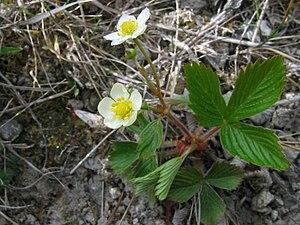
Fraisier est un nom vernaculaire ambigu désignant en français diverses espèces du genre Fragaria produisant généralement des fraises, qui sont des faux-fruits consommés comme fruits.